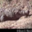
Label: crocodile